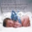
Label: baby